Sandy Area Metro

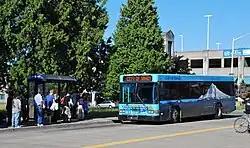
A SAM bus at TriMet's Gresham Transit Center

Sandy Area Metro (called SAM) is a public transit system operated by the city government of Sandy, Oregon. SAM was created after the city successfully petitioned to be removed from the TriMet district in the late 1990s. The name was chosen in July 1999, and service began operating on January 4, 2000. The local transit provider gave its one-millionth ride on November 21, 2006 and began its twentieth year in January 2019. SAM maintains three routes, a dial-a-ride service called Sandy Transit Area Rides (STAR), and an Elderly and Disabled (ED) medical rides program.